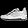
Label: Sneaker